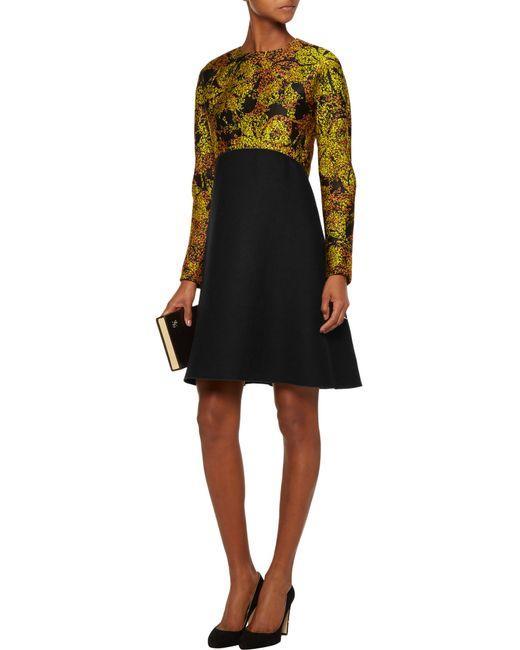
Bedrucktes Oberteil mit vollen Ärmeln und schwarzem Rock